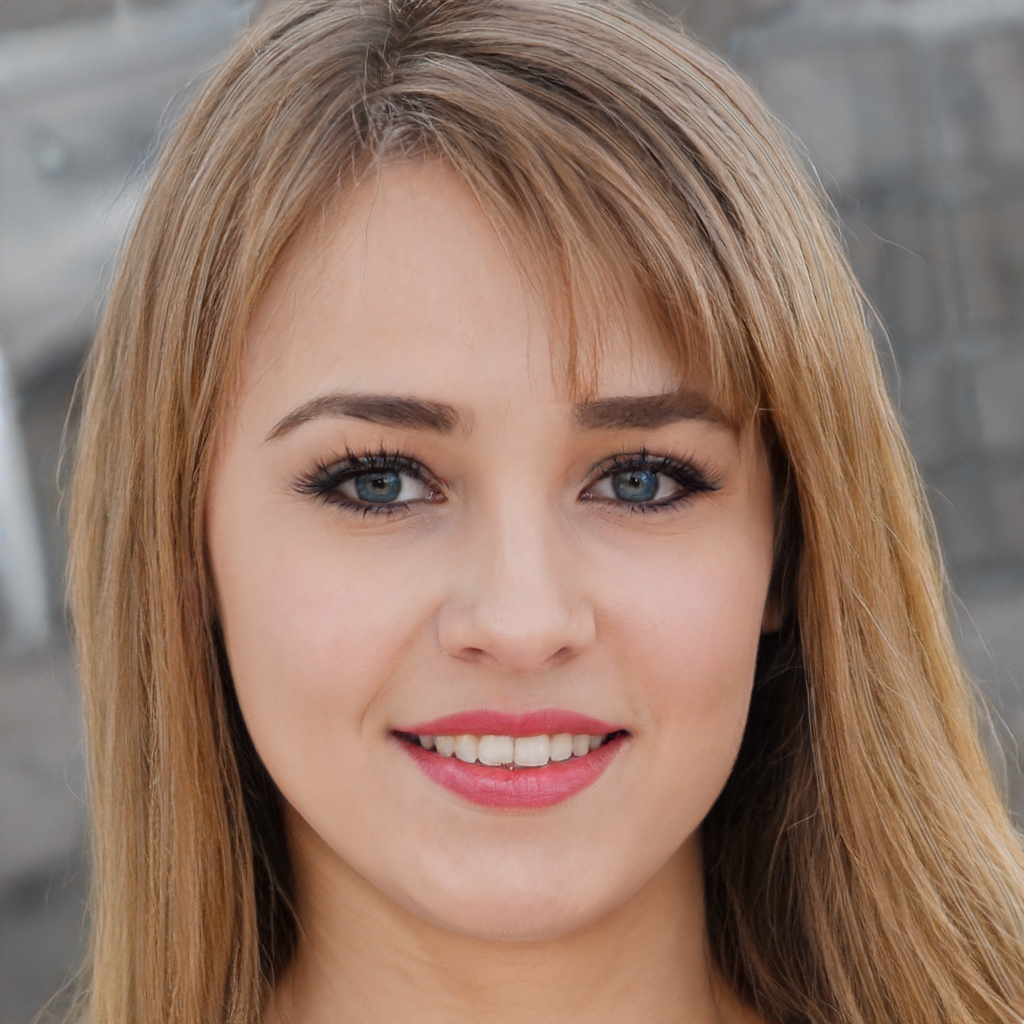
Gender: Female